Love Is Blindness

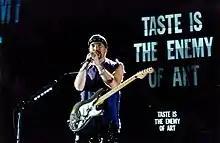
The Edge (pictured in 1993) separated from his wife during the recording of "Achtung Baby". He channeled his painful emotions from that time into his guitar playing on the song.

"Love Is Blindness" runs for four minutes, 23 seconds. According to Hal Leonard Corporation's sheet music published at Musicnotes.com, it is played in a 6/4 time signature at a tempo of 48 beats per minute in a key of B-flat minor.